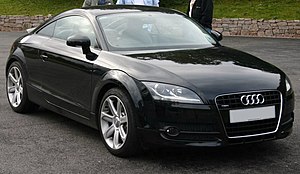
Audi / Aktuelle modeller
Audi er en bilfabrikant med hovedsæde i Ingolstadt i Tyskland og blev grundlagt 25. april 1910 af August Horch.